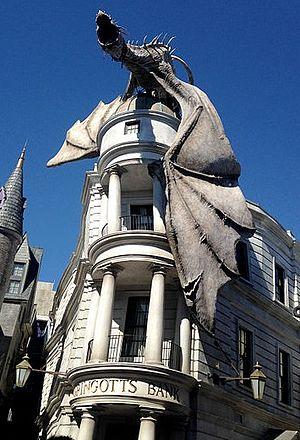
Harry Potter and the Escape from Gringotts (Universal Studios Florida)
Le chemin de Traverse est une rue commerçante fictive située à Londres et imaginée par J. K. Rowling pour l'univers de la suite romanesque Harry Potter.